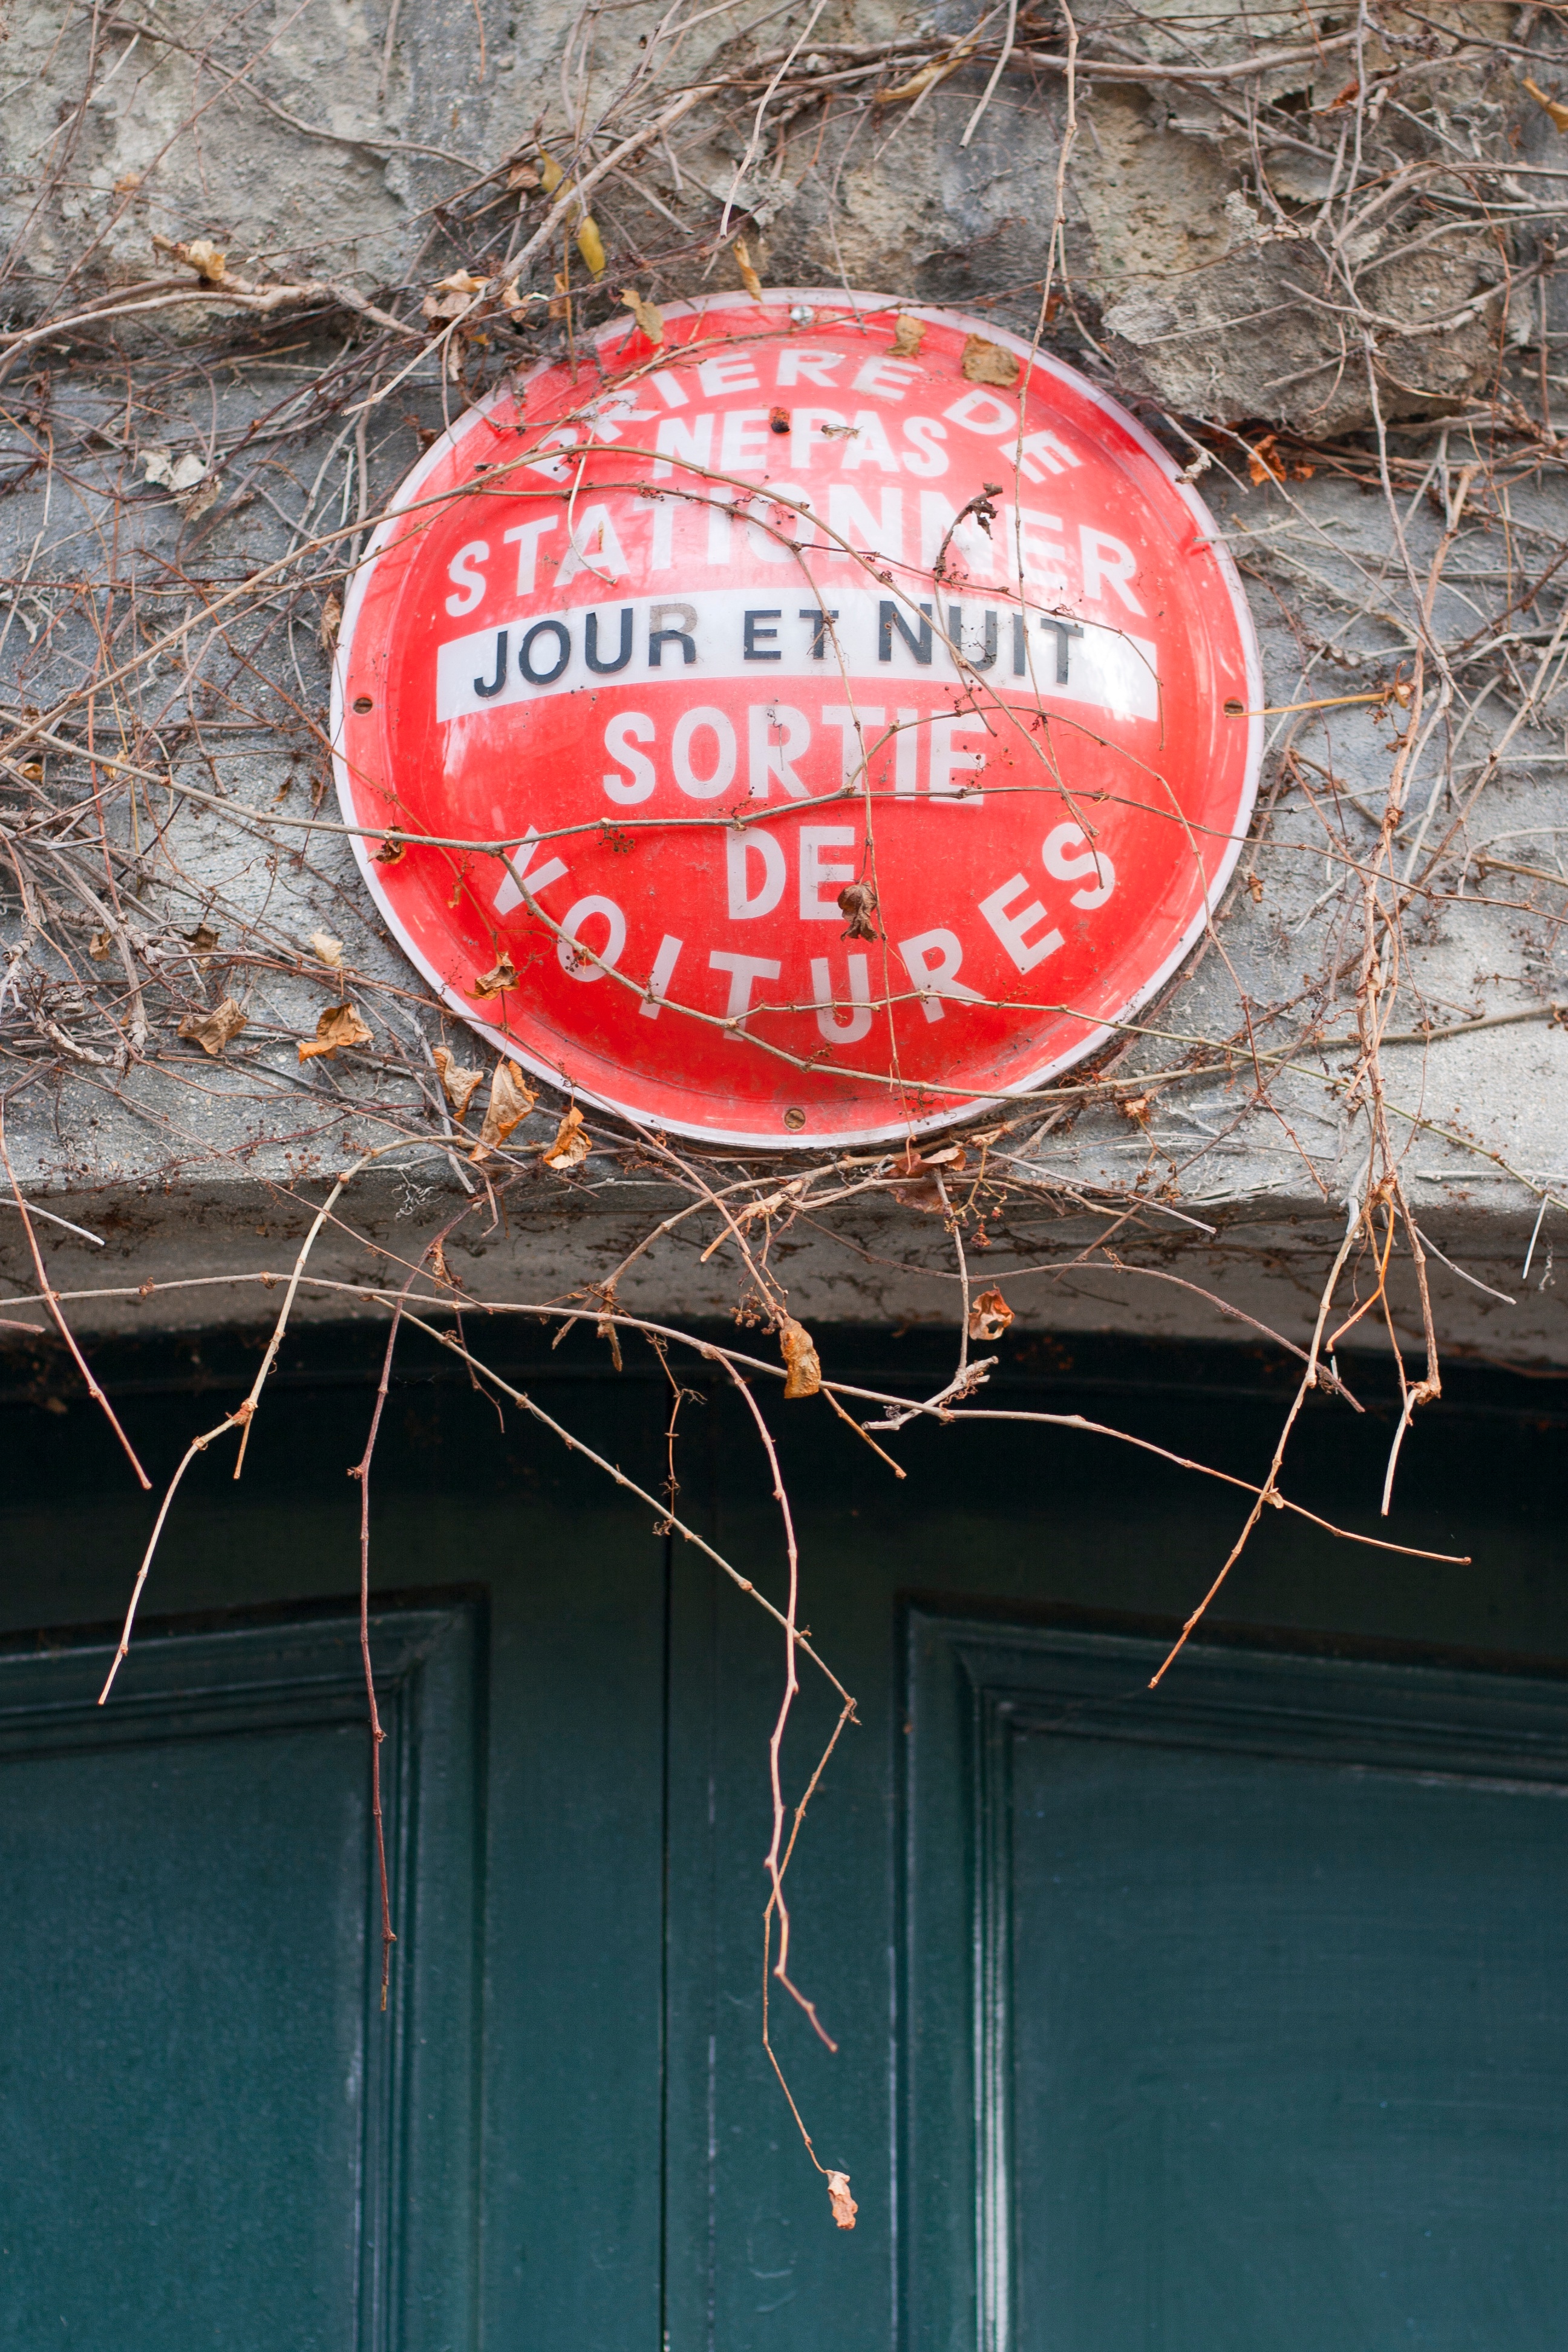
sign, red, color, signage, art, shape